Gråbrødretorv 11

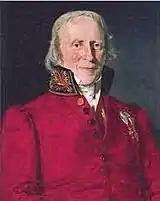
David Monrad

The property was home to two households at the 1801 census. Hans and Johanne Marie Swane resided in the building with their children Lars Swane; Johanne Marie Elisabeth Swane; Jørgen Swane; Birgithe Francisca Swane and Hans Marius Swane. Swane's sister Birgitte was married to pastor Søren Sørensen Ingemann at Thorkildstrup Rectory on Lolland. At the time of the 1801 census, their son Lars Ingemann (1778-) was also living with his uncle in the home on Gråbrødretorv while he was studying in Copenhagen. A younger son was the later priest and writer Bernhard Severin Ingemann. He was in the early part of his life a close friend of Lars Svane and often visited the family on Gråbrødretorv. A brewer, a brewery boy, a caretaker, two maids and three lodgers were also living there with them. The three lodgers were senior clerk (") in Rentekammeret Jørgen Schmidt, student Peder Steer and Fähnrich in the Norwegian Life Regiment Frederik von Munck. The property was at this point also home to one other household, consisting of ship's masterAndreas Falck, his wife Margrethe née Bastian and their daughter Maren Falck.